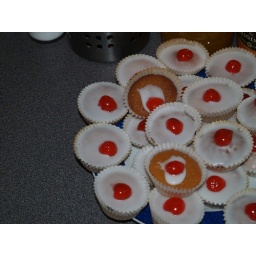
We need lots of cake around our house. Fairy cakes are just the tip of the sugary iceberg.